Pop-up notification

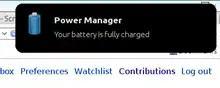
Close-up of the upper right corner of a Lubuntu 12.04 desktop, showing a notification that informs the user that the battery has finished charging

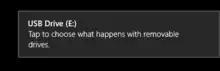
Close-up of the upper right corner of a Windows 8 desktop, showing a notification that informs the user that a new removable drive is now attached

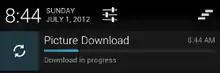
A notification on Android that includes a progress bar

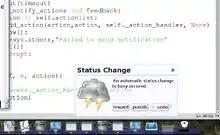
Notification on Ubuntu Linux, showing buttons and a pie-like time-out indicator

The pop-up notification (or toast, passive pop-up, snackbar, desktop notification, notification bubble, or simply notification) is a graphical control element that communicates certain events to the user without forcing them to react to this notification immediately, unlike conventional pop-up windows. Desktop notifications usually disappear automatically after a short amount of time. Often their content is then stored in some widget that allows the users to access past notifications at a more convenient time.